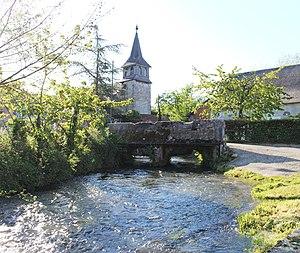
Antist (Hautes-Pyrénées)
Antist est une commune française située dans le département des Hautes-Pyrénées, en région Occitanie.
Le canal d'Alaric est un petit canal de délestage de l'Adour dans les Hautes-Pyrénées, contournant Tarbes par l'est.